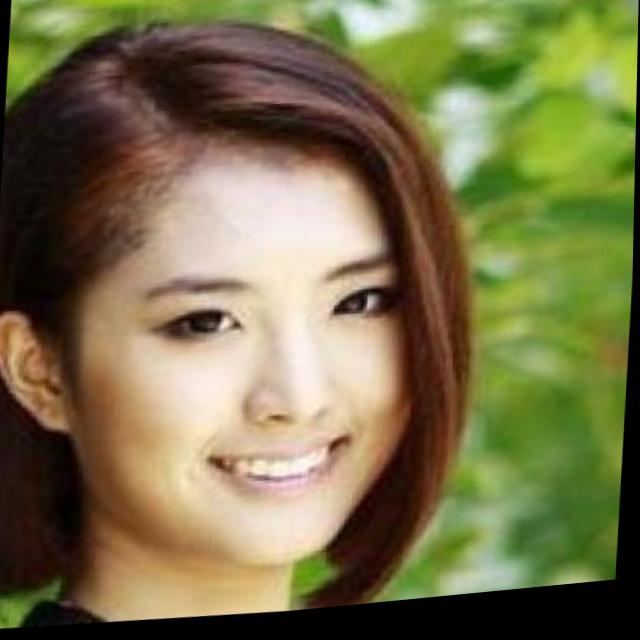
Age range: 21-44